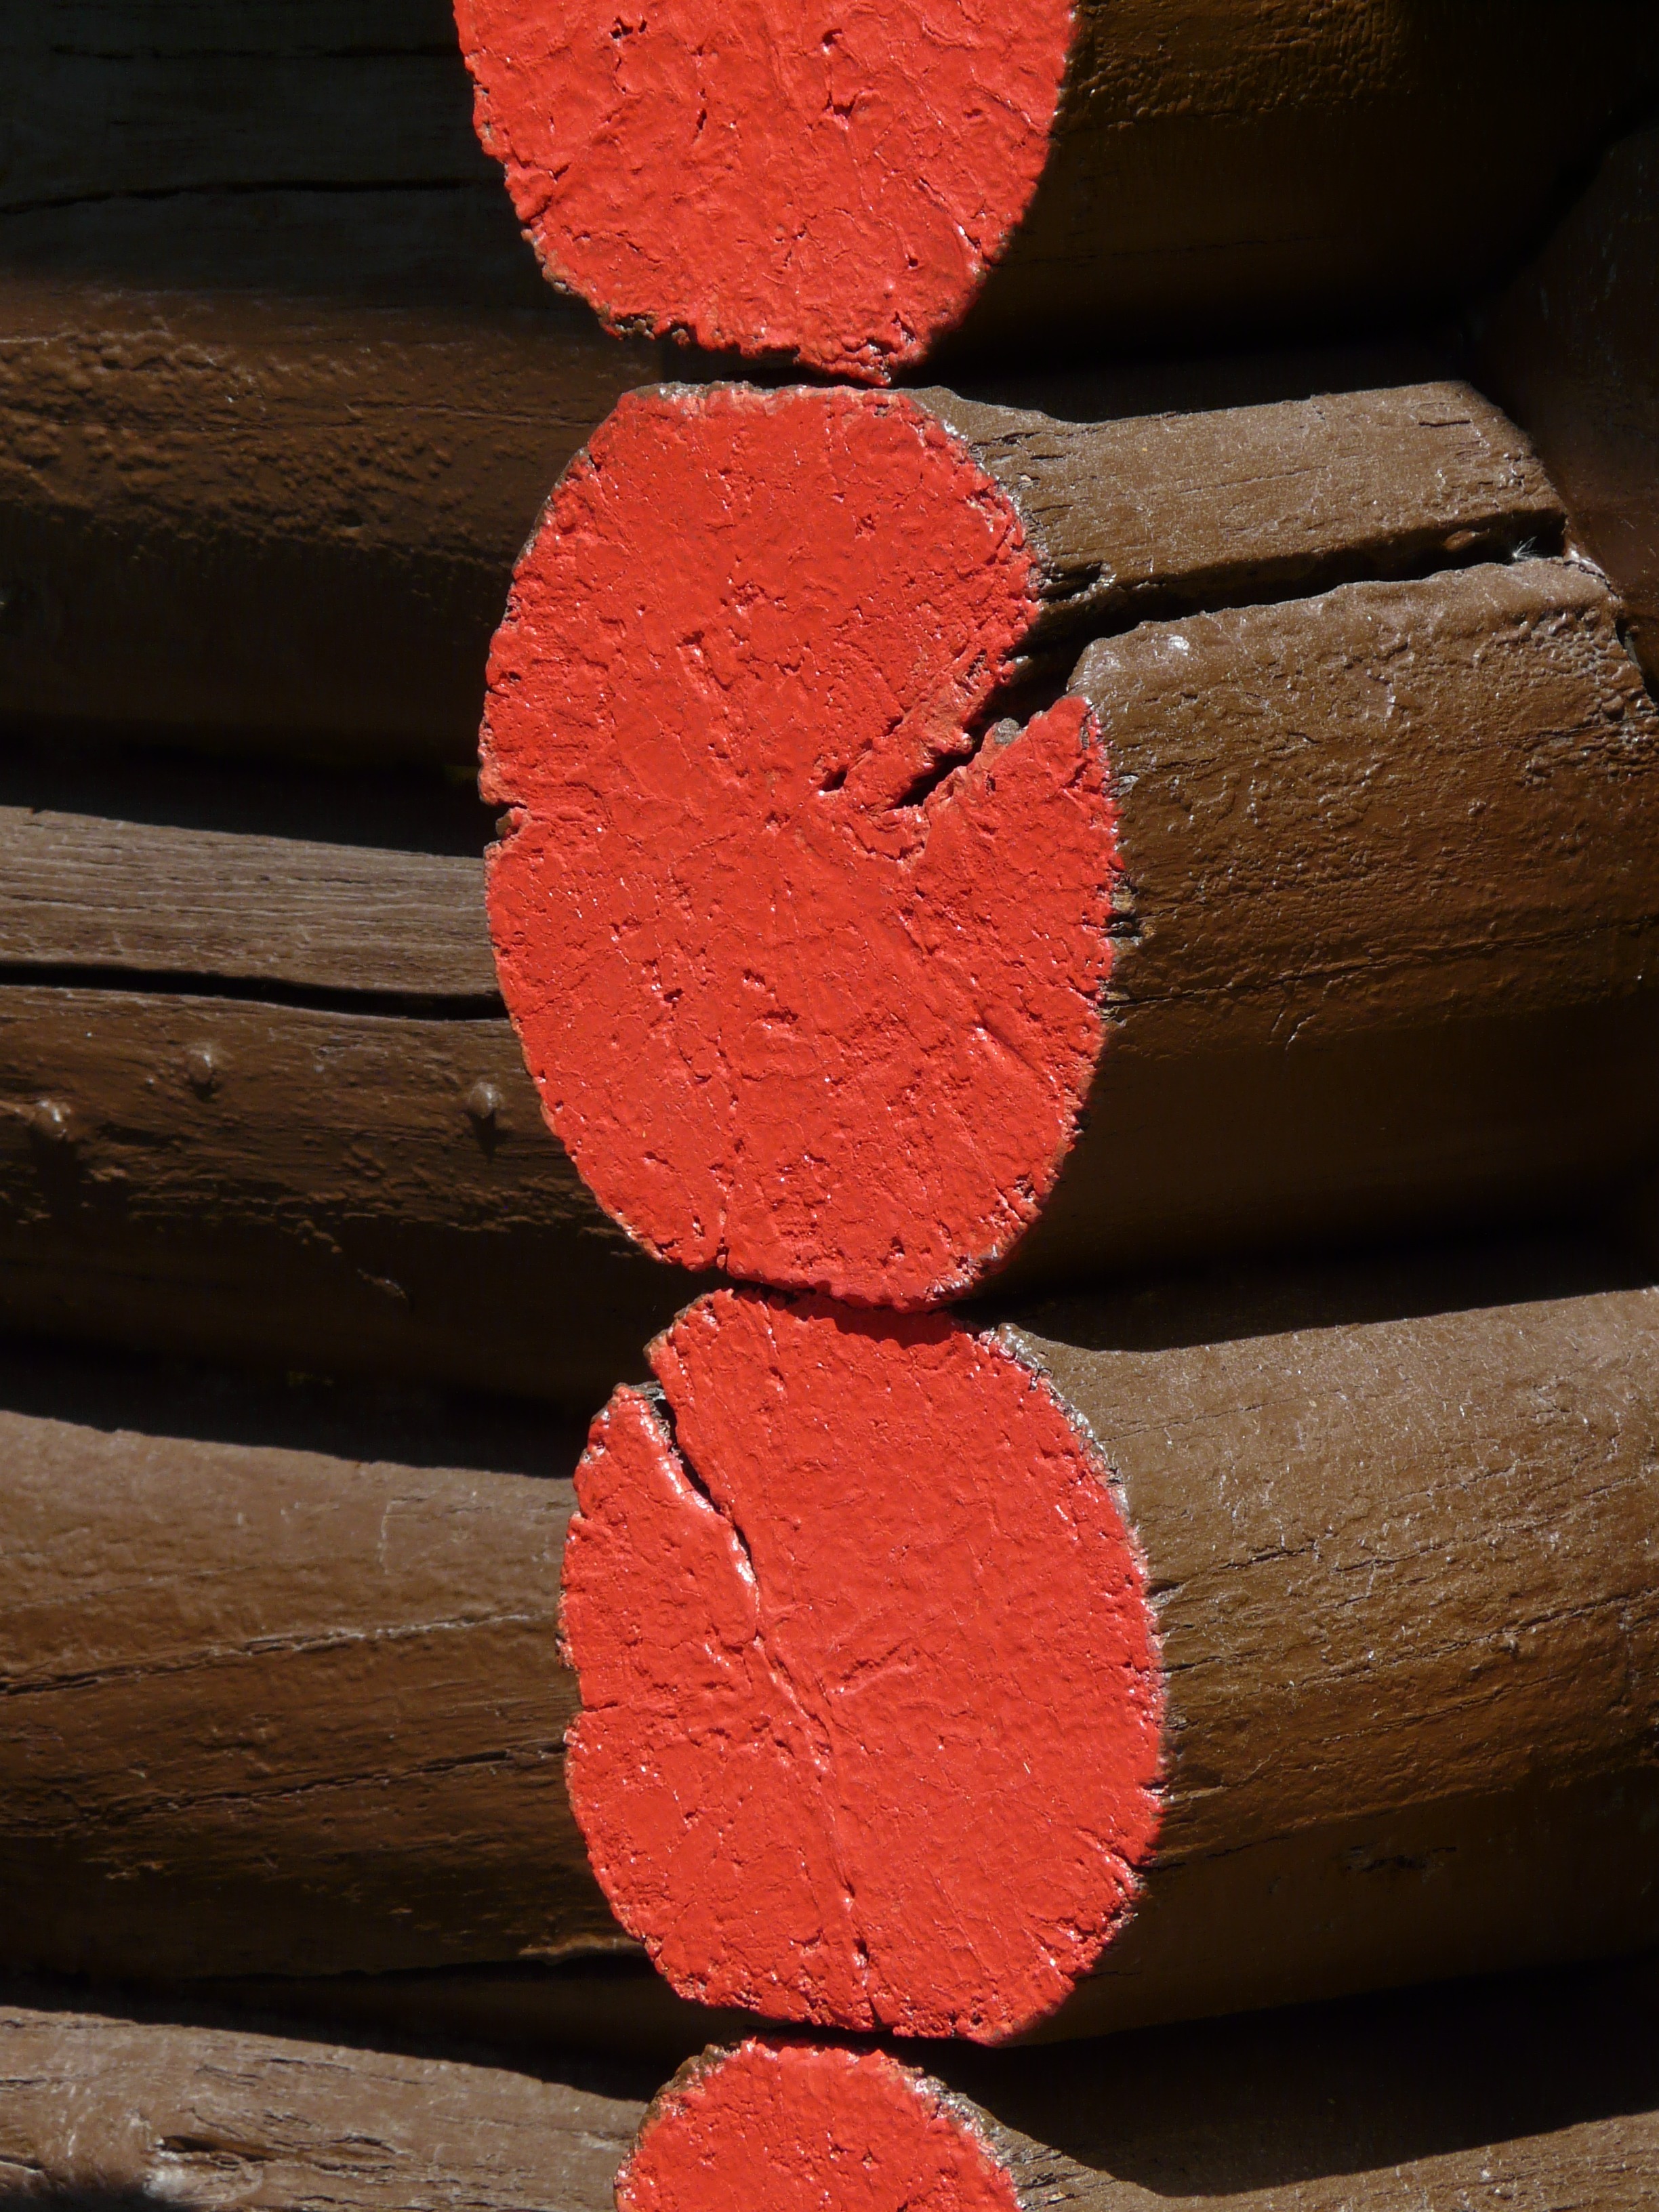
wood, leaf, flower, petal, number, vacation, red, color, brown, paint, circle, close up, organ, shape, macro photography, wooden beams, paintwork